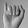
ASL letter: I